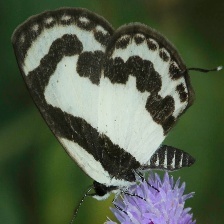
Species: ELBOWED PIERROT